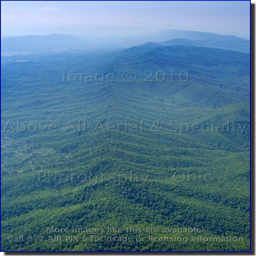
an aerial view of a ridge